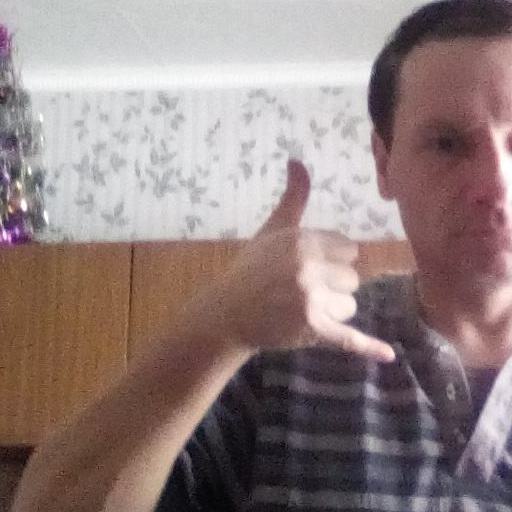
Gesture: call